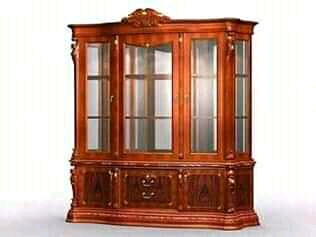
Waaw lii de ab àngal la, àngal bi de bari na ay weer lool ak i turwaal ci suuf. Moom de mi ngi nekk xonqu am lu weex lu bari lu ko wër.